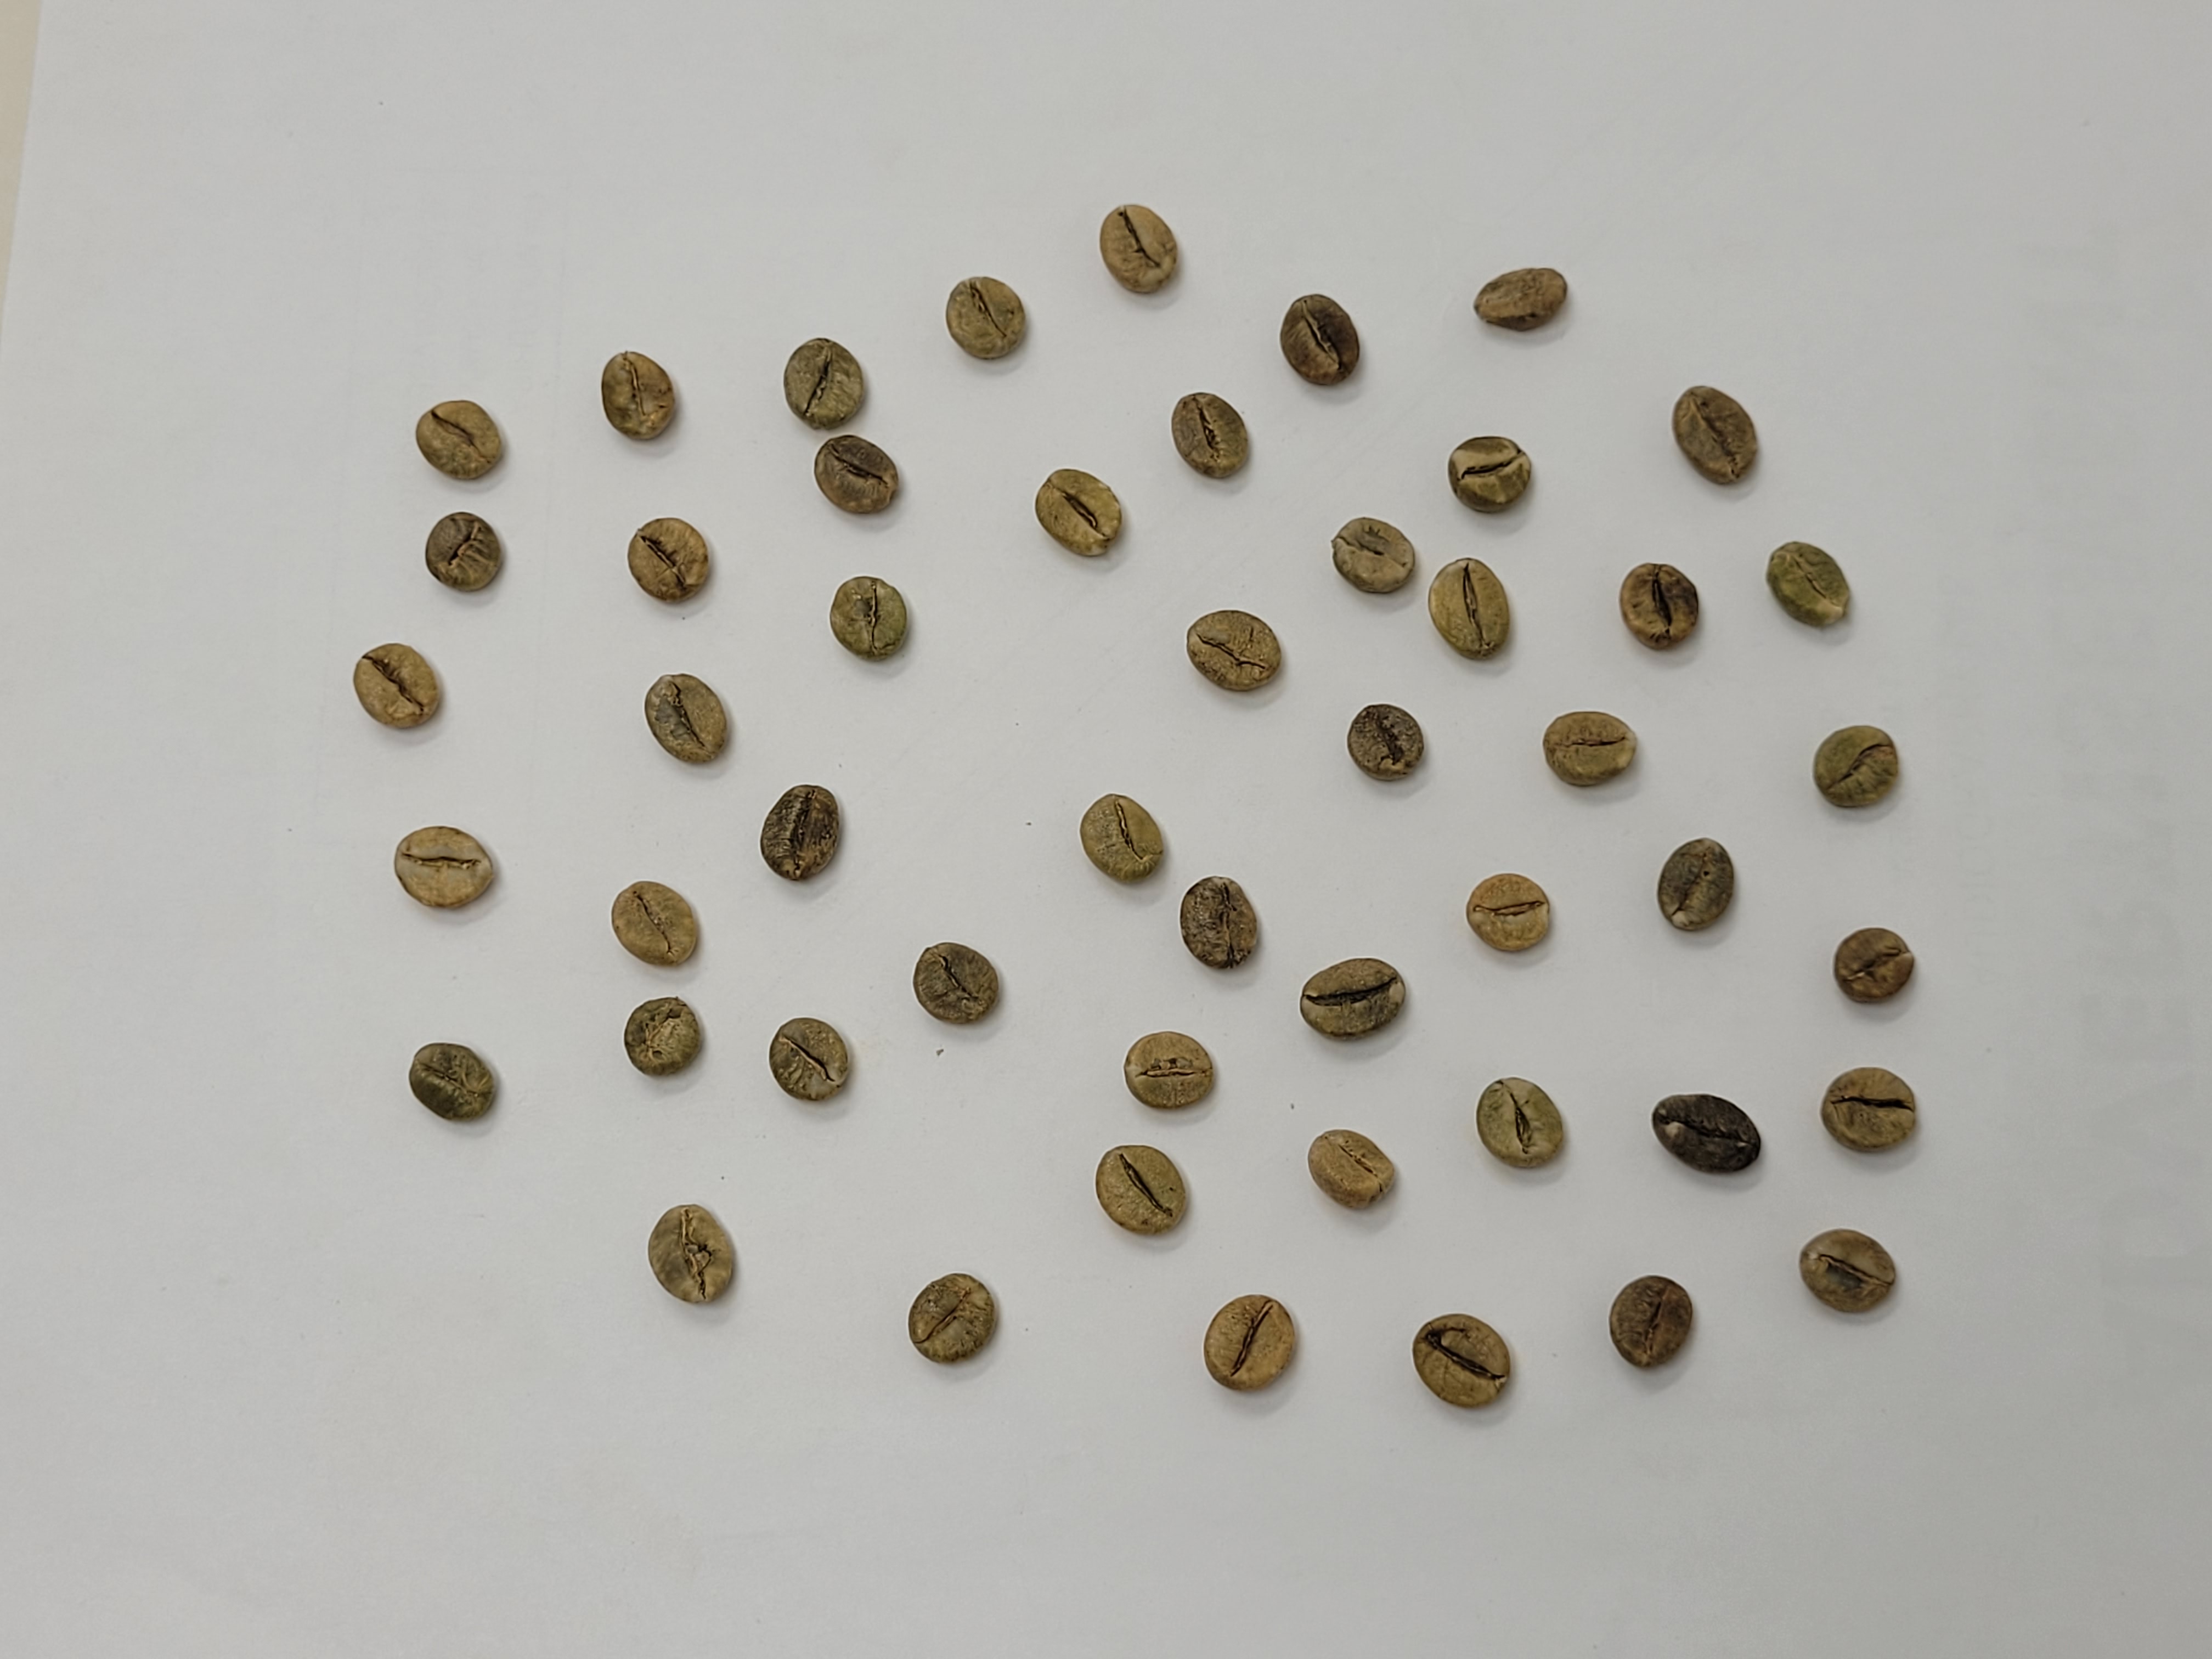
Coffee bean quality grade: AAA